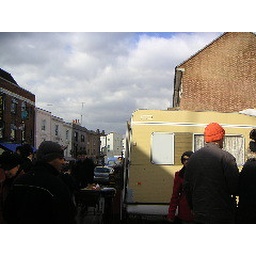
the old lady with the 4 poor dogs sitting outside in winter